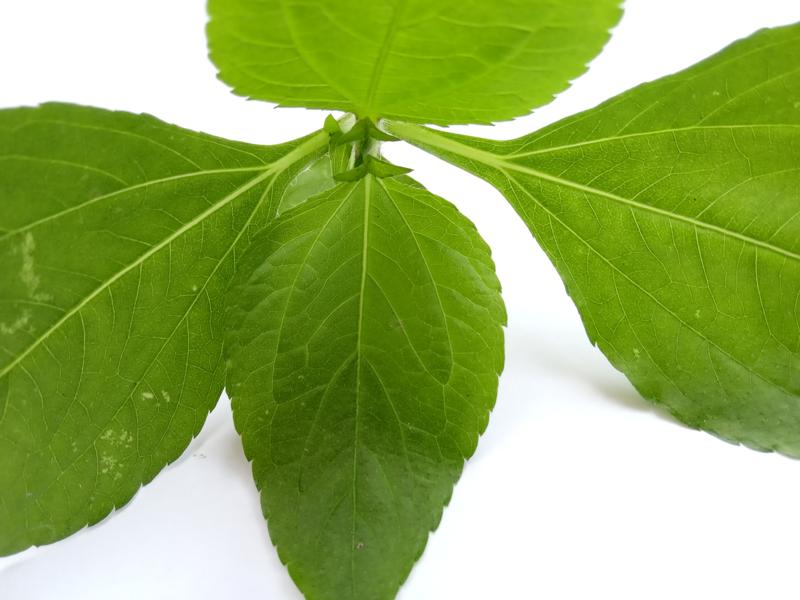
Weed species: Synedrella nodiflora